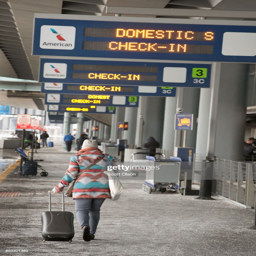
a traveler arrives for a flight .